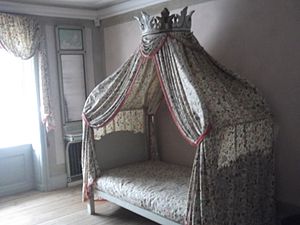
Skyggetante
Sengen i skyggetantens værelse i Brede Hovedbygning.